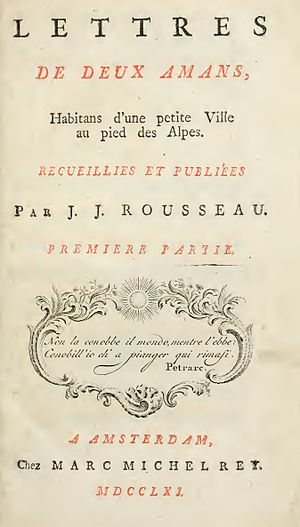
Jean-Jacques Rousseau / Forfatterskab
Julie ou la Nouvelle Héloïse
Jean-Jacques Rousseau var en schweizisk filosof fra oplysningstiden. Han blev født i Geneve, Schweiz og flygtede tidligt hjemmefra og ernærede sig en tid som gravør, musiker og komponist. Hos madame de Warens fandt han for en tid et frirum, som han hensynsløst beskrev i sine Bekendelser. Værket anses for et af litteraturens mest åbenhjertige selvbiografier.